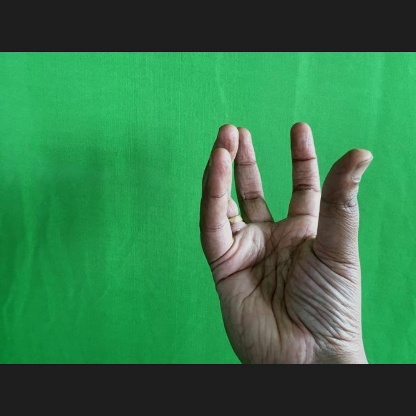
Mudra: Padmakosha